Transbaikal Railway

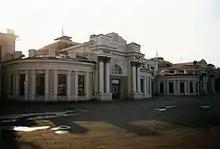
Train station in Chita

The Transbaikal Railway (Забайкальская железная дорога) is a subsidiary of the Russian Railways headquartered in Chita and serving Zabaykalsky Krai and Amur Oblast. The mainline was built between 1895 and 1905 as part of the Trans-Siberian Railway. It bordered the Circum-Baikal Railway on the west and the Chinese Eastern Railway on the east. The railway bore the name of Vyacheslav Molotov between 1936 and 1943. The Amur Railway became part of the network in 1959. As of 2009, the railway employs 46,741 people; its route length totals 3336,1 km.